New Kids

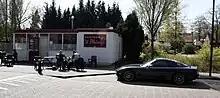
Cafetaria 't Pleintje in Den Dungen, often featured location in comedy sketches by the New Kids

The series follows the misadventures of a group of young men, who live in the small village of Maaskantje in North Brabant. Maaskantje's distinctly rustic and pleasant appearance as a traditional village is juxtaposed by the actions of the group, who are antisocial and indulge in the 'Gabber' culture. They drink excessively, eat junkfood and ride noisily around the village in a garish Opel Manta. Just about every sentence they speak is mindlessly punctuated by the expletive 'kut' ('cunt', in Dutch this word doesn't carry the same severity as it does in English, although it is nevertheless considered rude). Although most of the characters work, none of them appear particularly adept in their jobs.